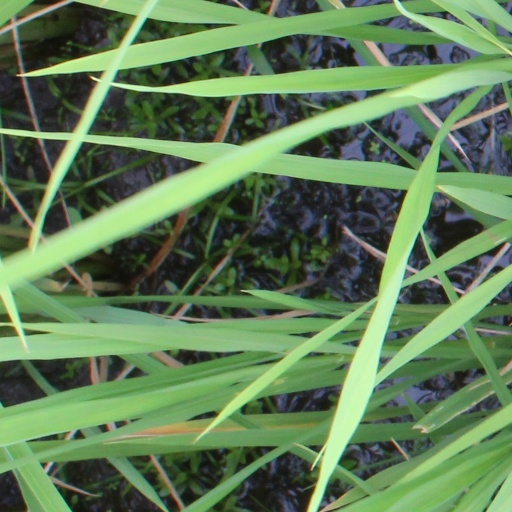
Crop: rice